Blanche Douglass Leathers

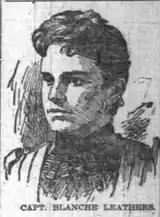
Captain Blanch Douglass Leathers, drawing appearing in the Indianapolis News on 23 February 1895.

Blanche Douglass Leathers (1860 - January 26, 1940) was the first woman master and a steamboat captain on the Mississippi River in the late 19th and early 20th centuries. Her nicknames include "little captain," the "angel of the Mississippi" and the "lady skipper."